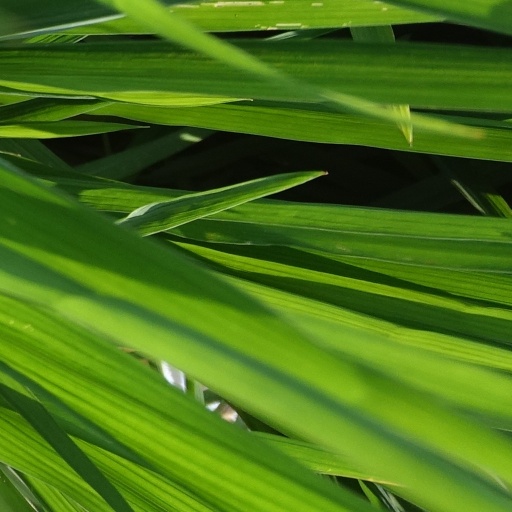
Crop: rice